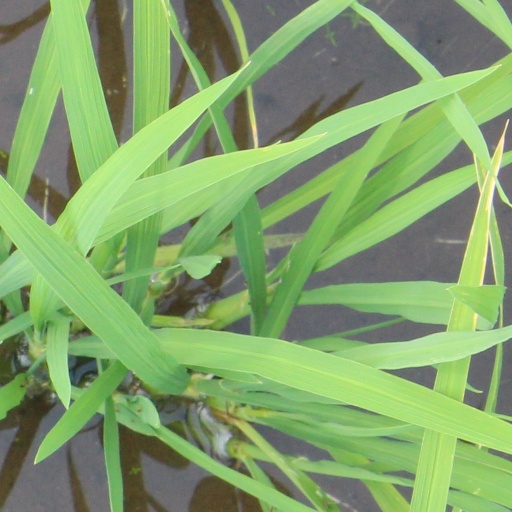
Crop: rice